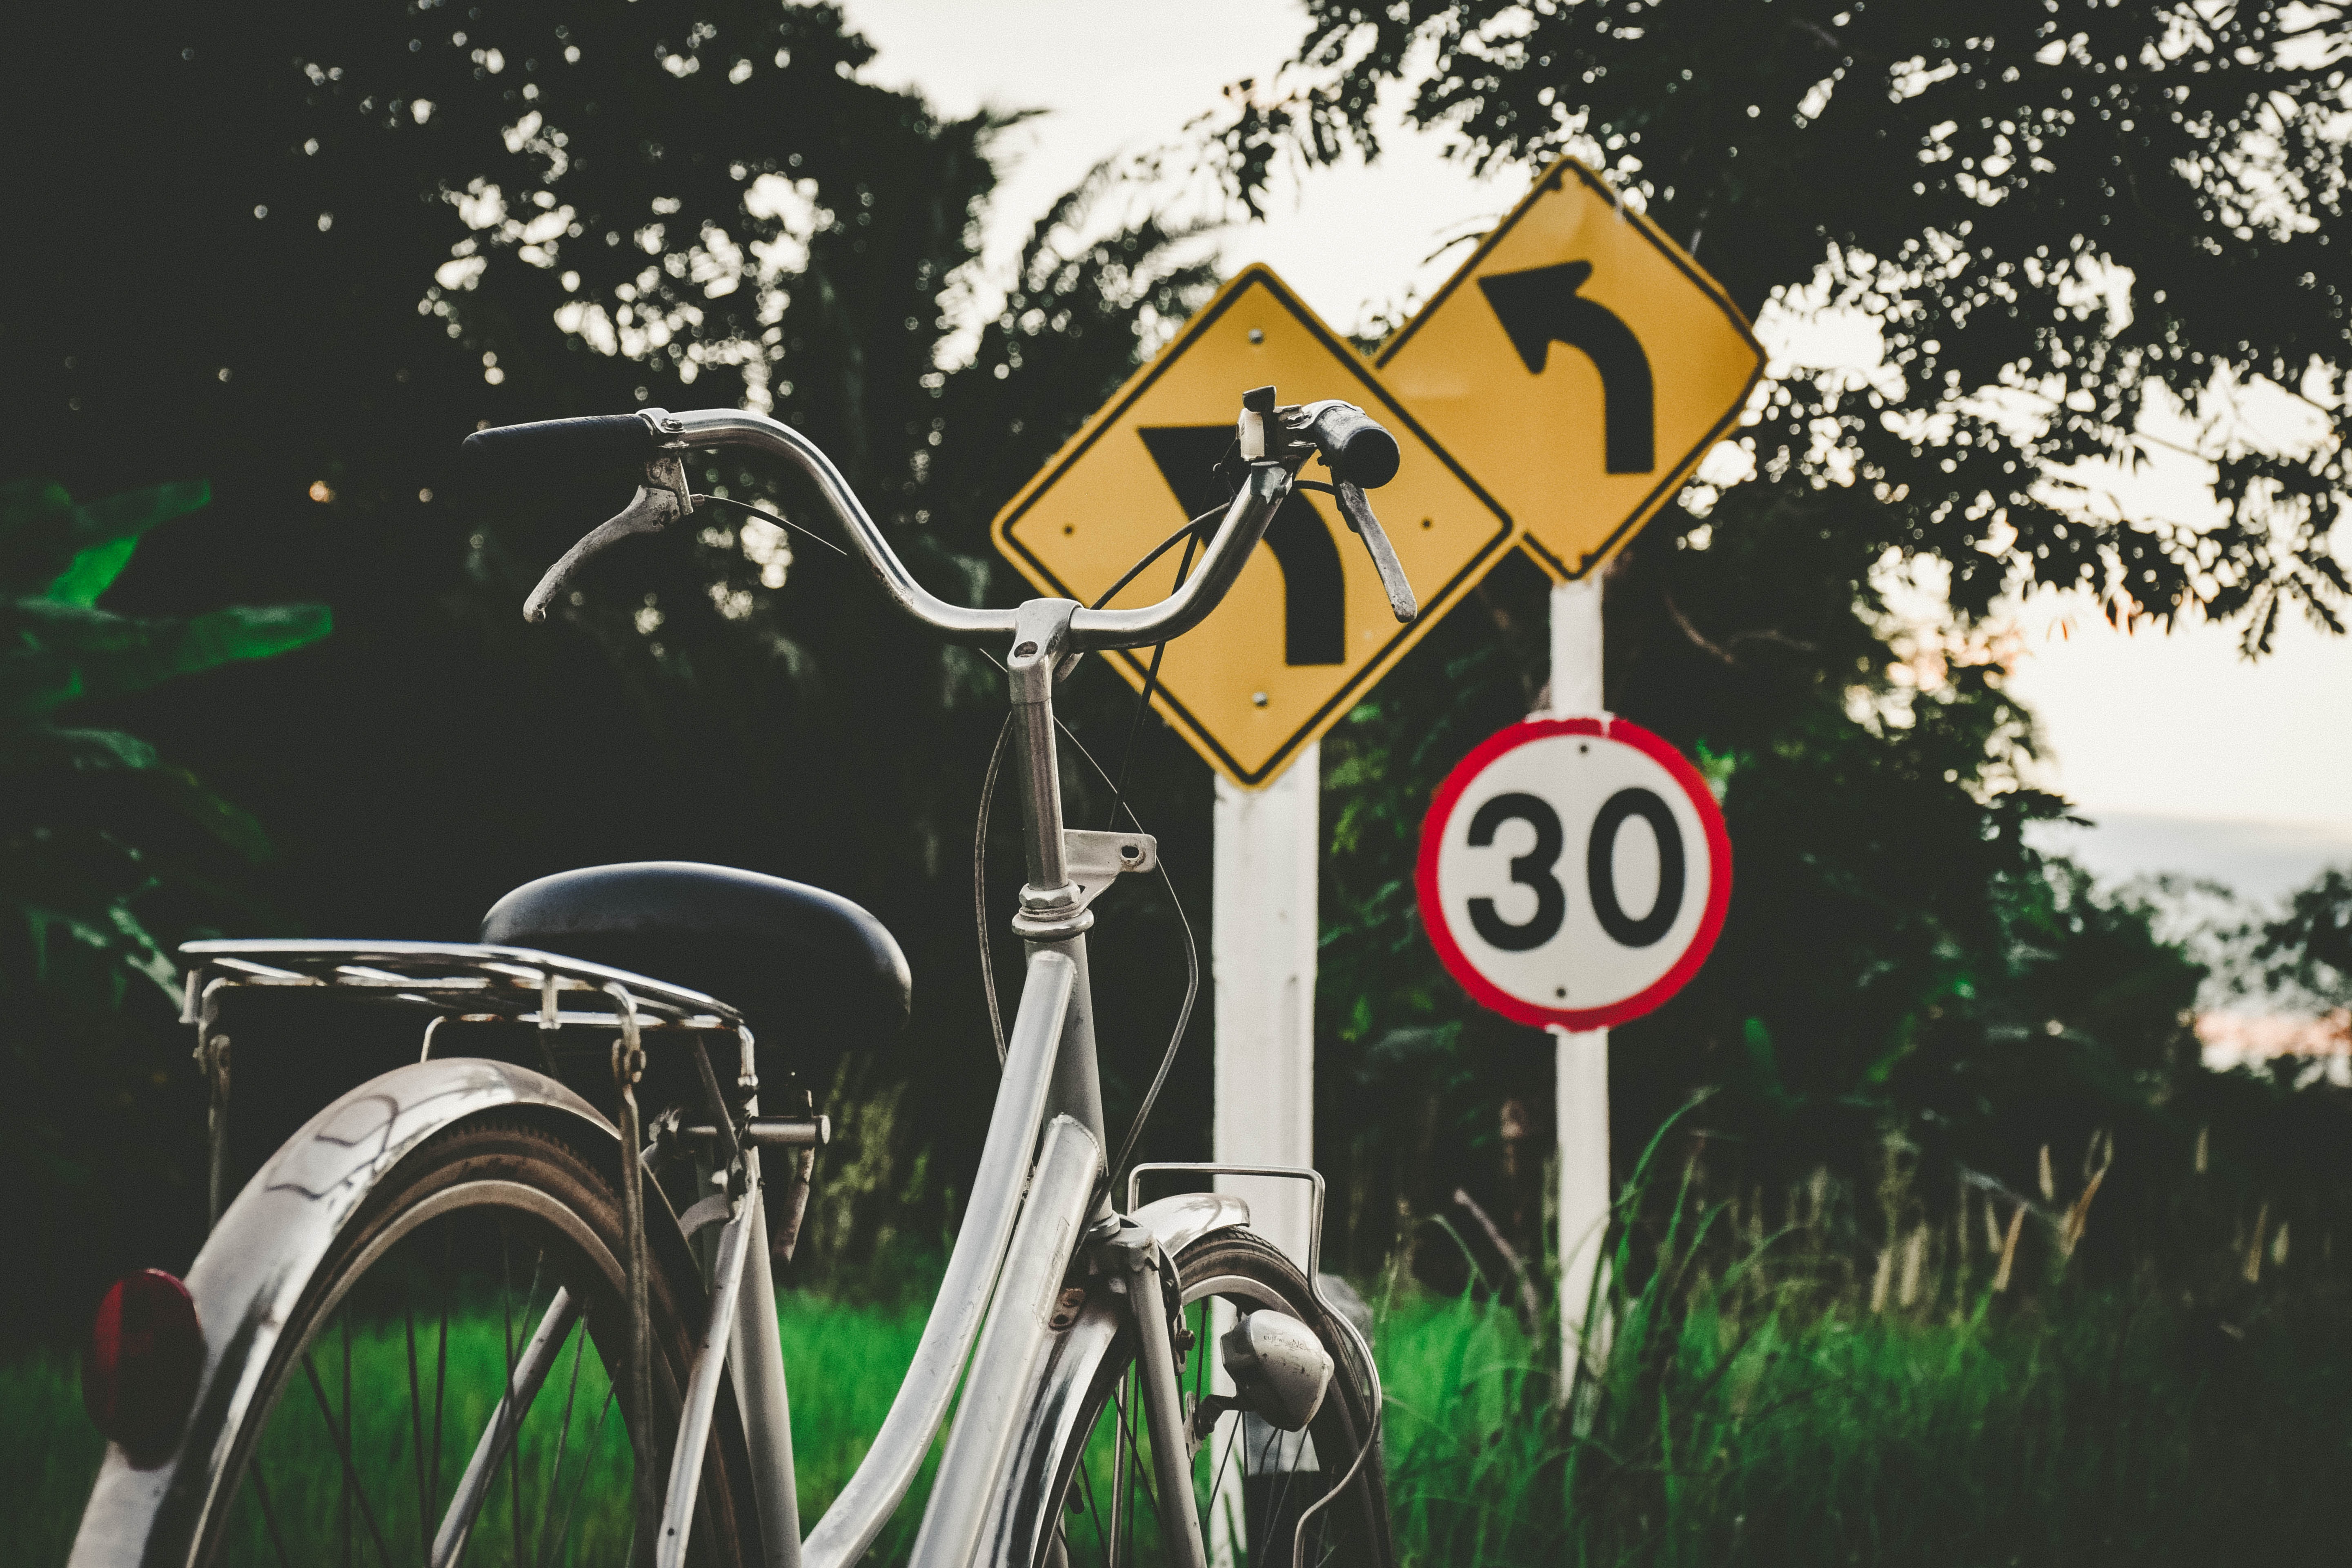
road, bicycle, bike, vehicle, thailand, sports equipment, label, illustration